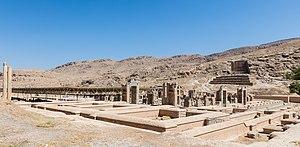
Persépolis, Parsa en vieux-persan, était une capitale de l’empire perse achéménide. Le site se trouve dans la plaine de Marvdasht, au pied de la montagne Kuh-e Rahmat, à environ 75 km au nord-est de la ville de Shiraz, province de Fars, Iran.